Witham to Maldon branch line

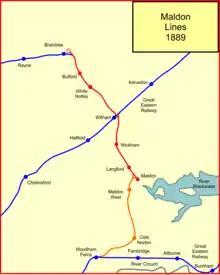
The Maldon lines in 1889

On 16 July 1883, the Great Eastern Railway (General Powers) Act 1883 (46 & 47 Vict. c. cvii) gave authorisation for the "New Essex Lines" project. This included a new line from Shenfield to Southend, which opened on 1 October 1889. A branch from that line, from Wickford to Southminster, preceded it and was opened on 1 June 1889. There was a station on that line called Woodham Ferris, later named Woodham Ferrers from 1 October 1913. A branch from Woodham Ferris to Maldon was opened, as part of the New Essex Lines project, to goods on 19 November 1888 and to passengers on 1 October 1889. There were stations at Cold Norton and Maldon West. Maldon station was renamed Maldon East on 1 October 1889.